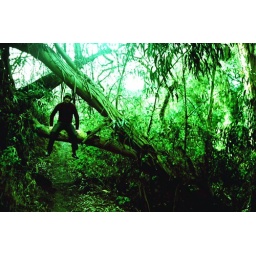
cross processed boy in a tree